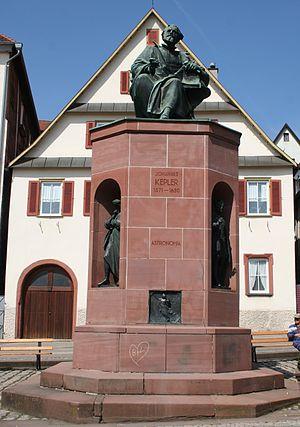
Statue de Kepler dans sa ville natale Weil der Stadt
Weil der Stadt est une ville allemande en Bade-Wurtemberg. Le titre de Keplerstadt est associé au nom de cette ville.